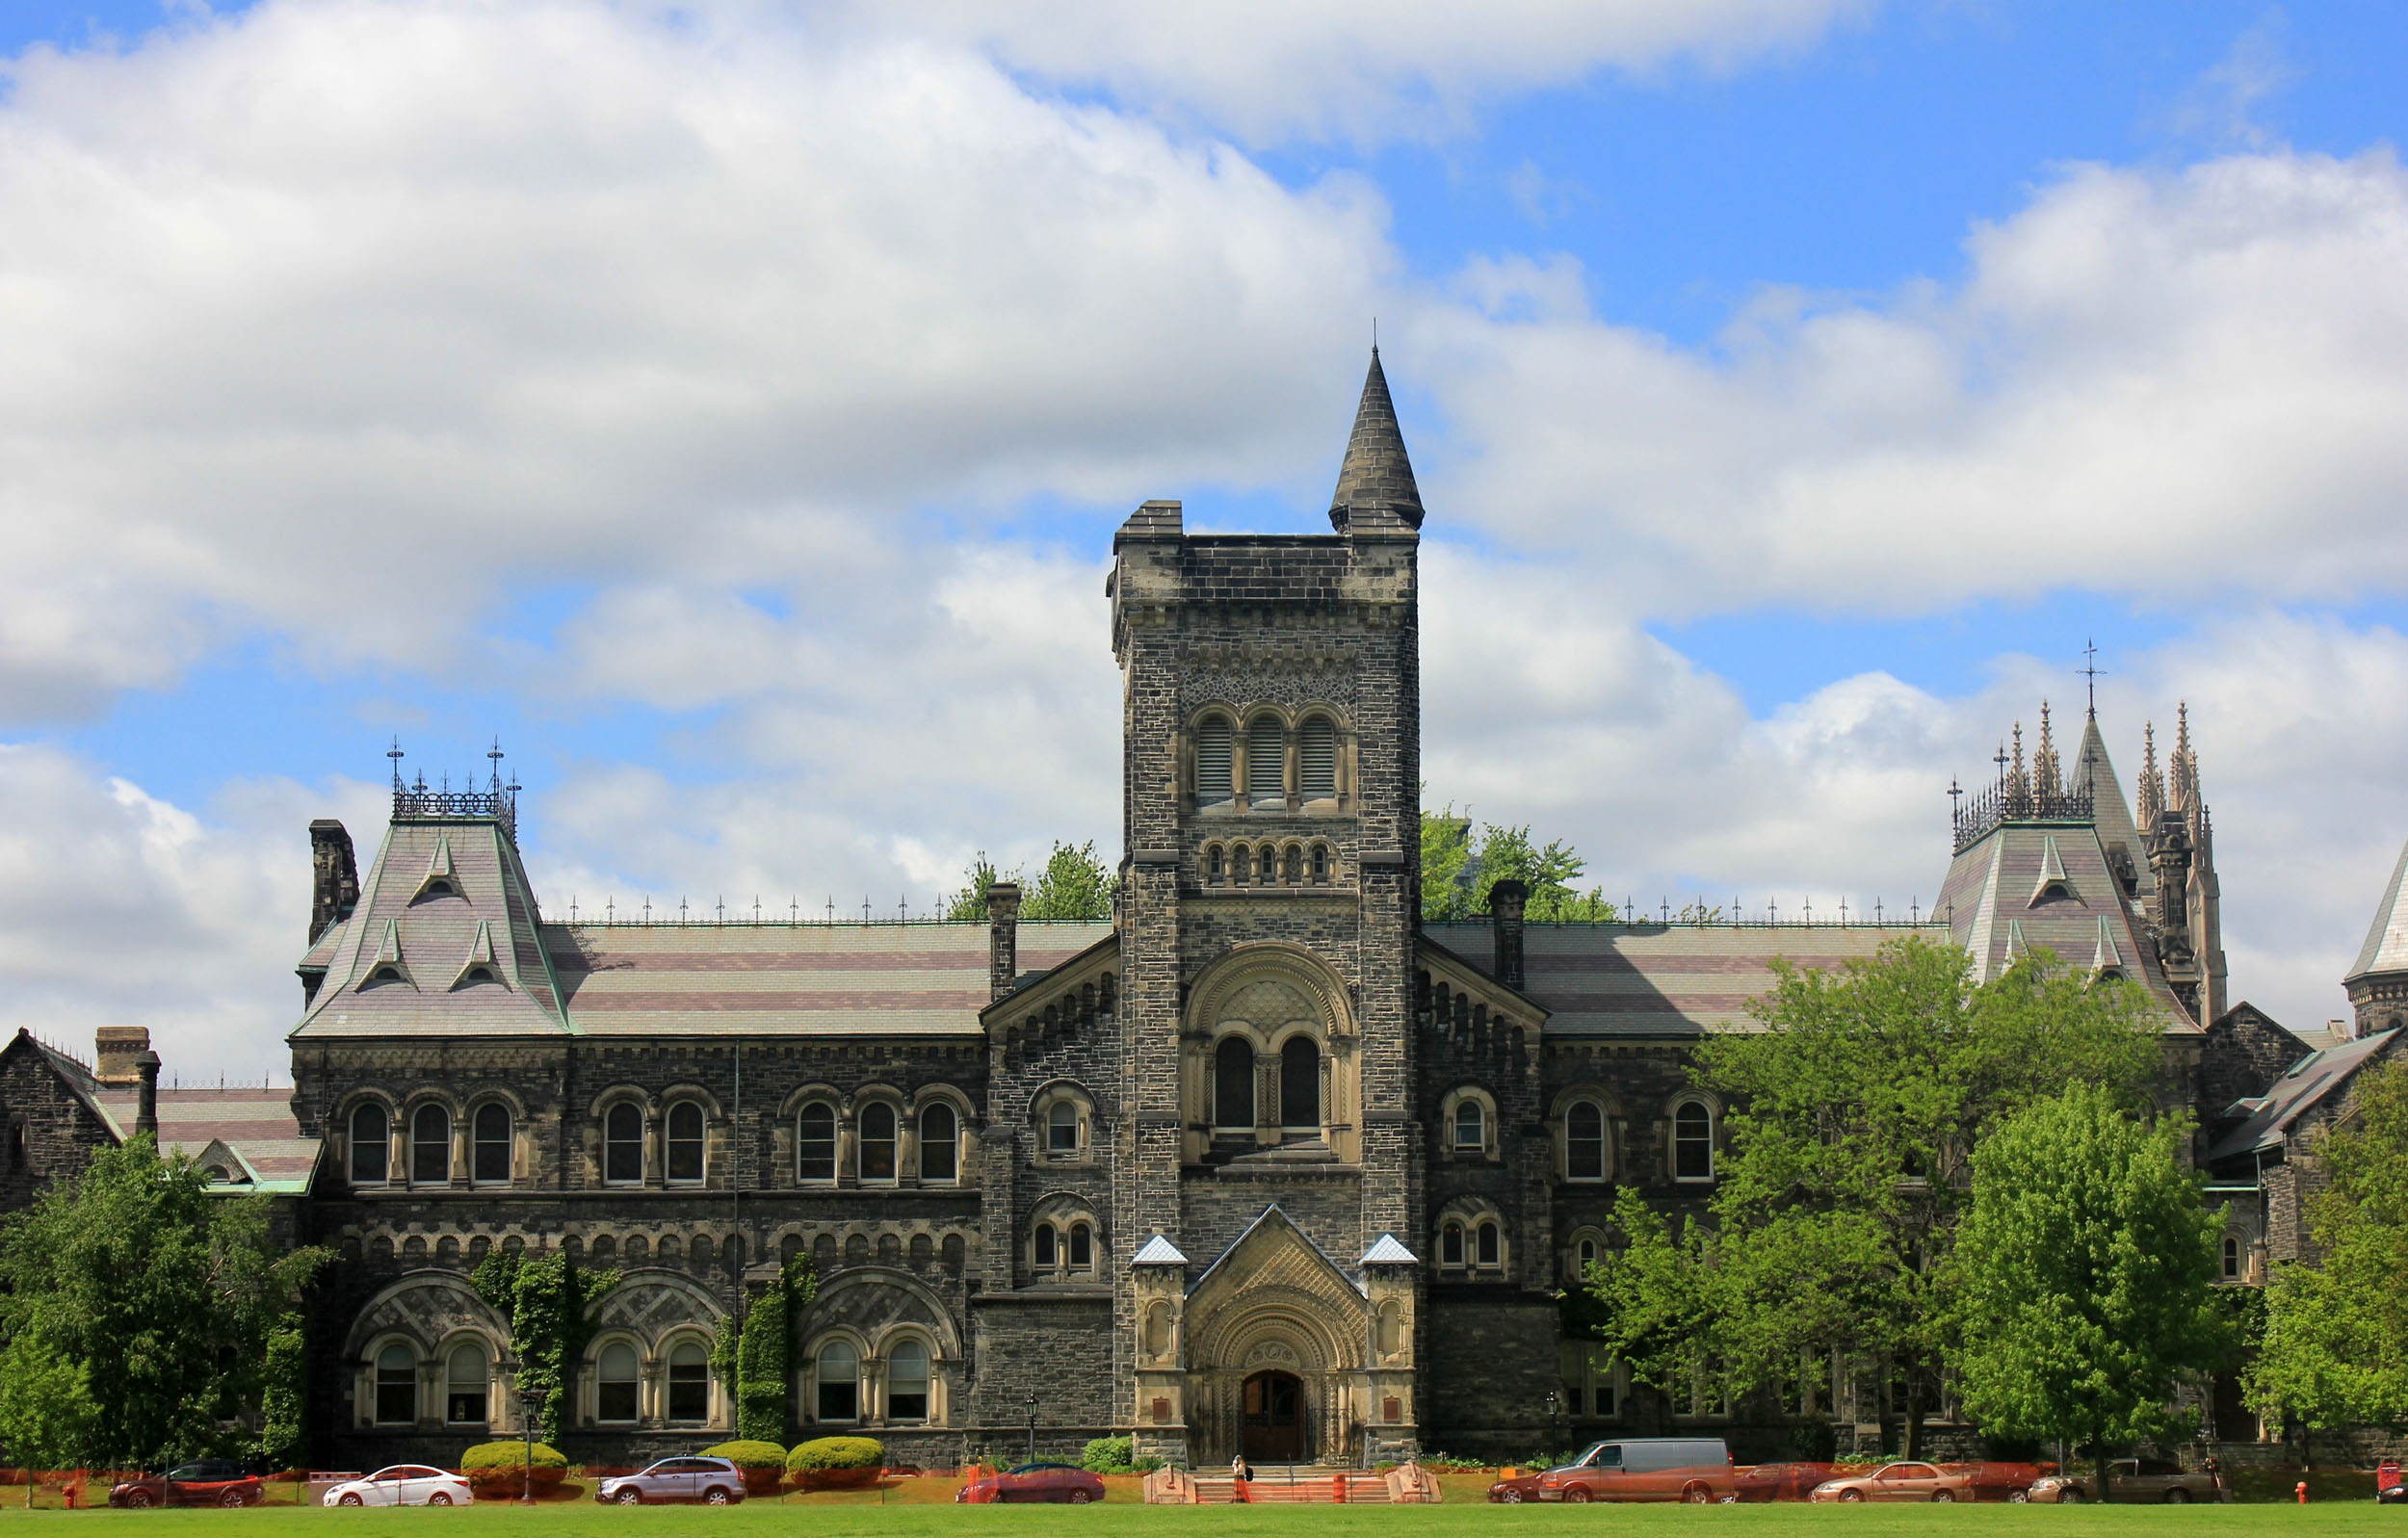
building, chateau, old, landmark, church, cathedral, place of worship, canada, university, campus, ontario, toronto, estate, college, stately home